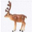
Label: deer